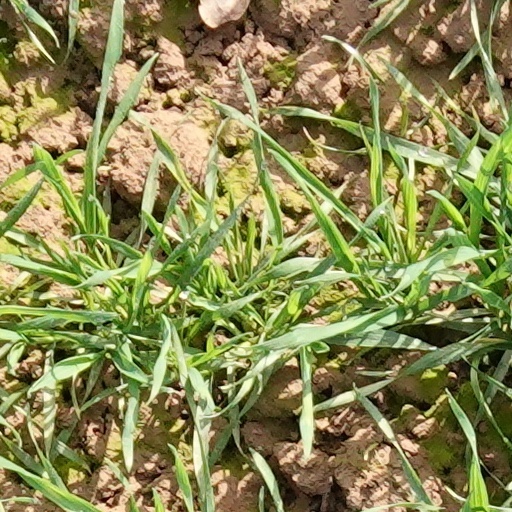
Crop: wheat